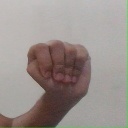
अक्षर: ठ